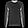
Label: Pullover